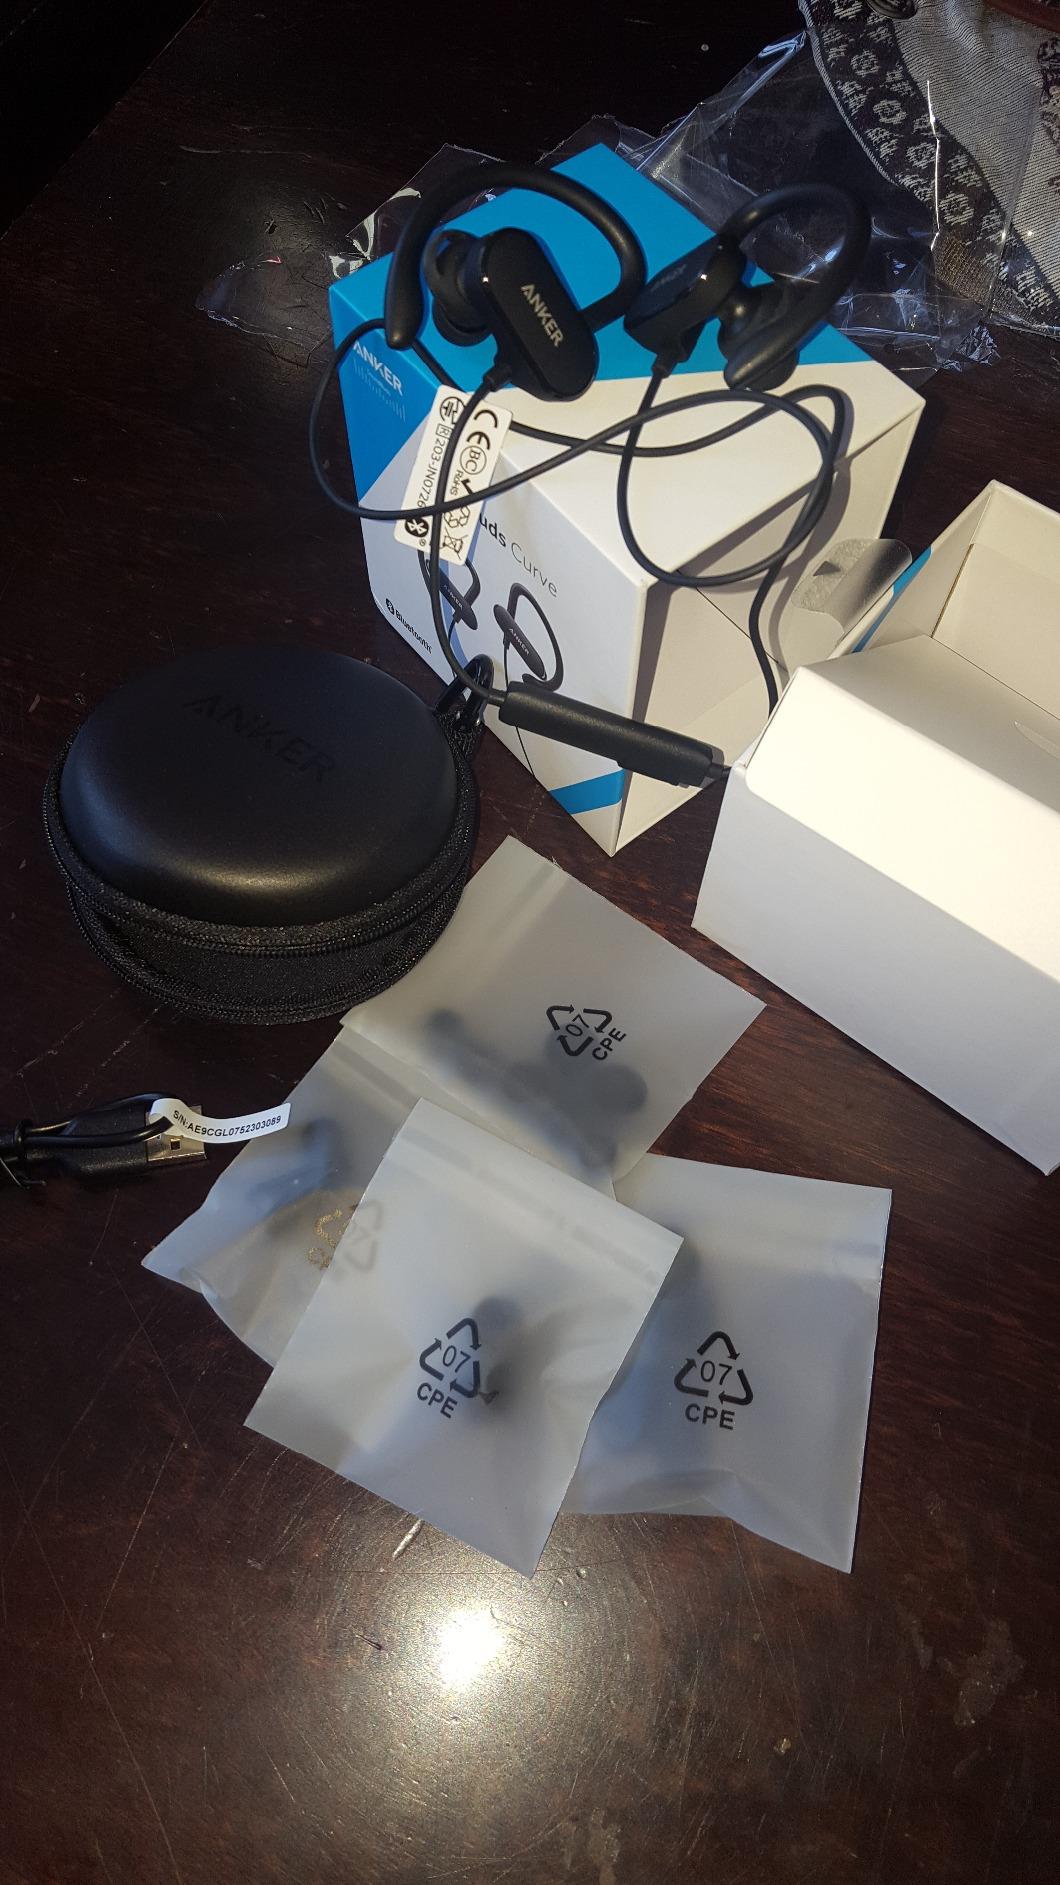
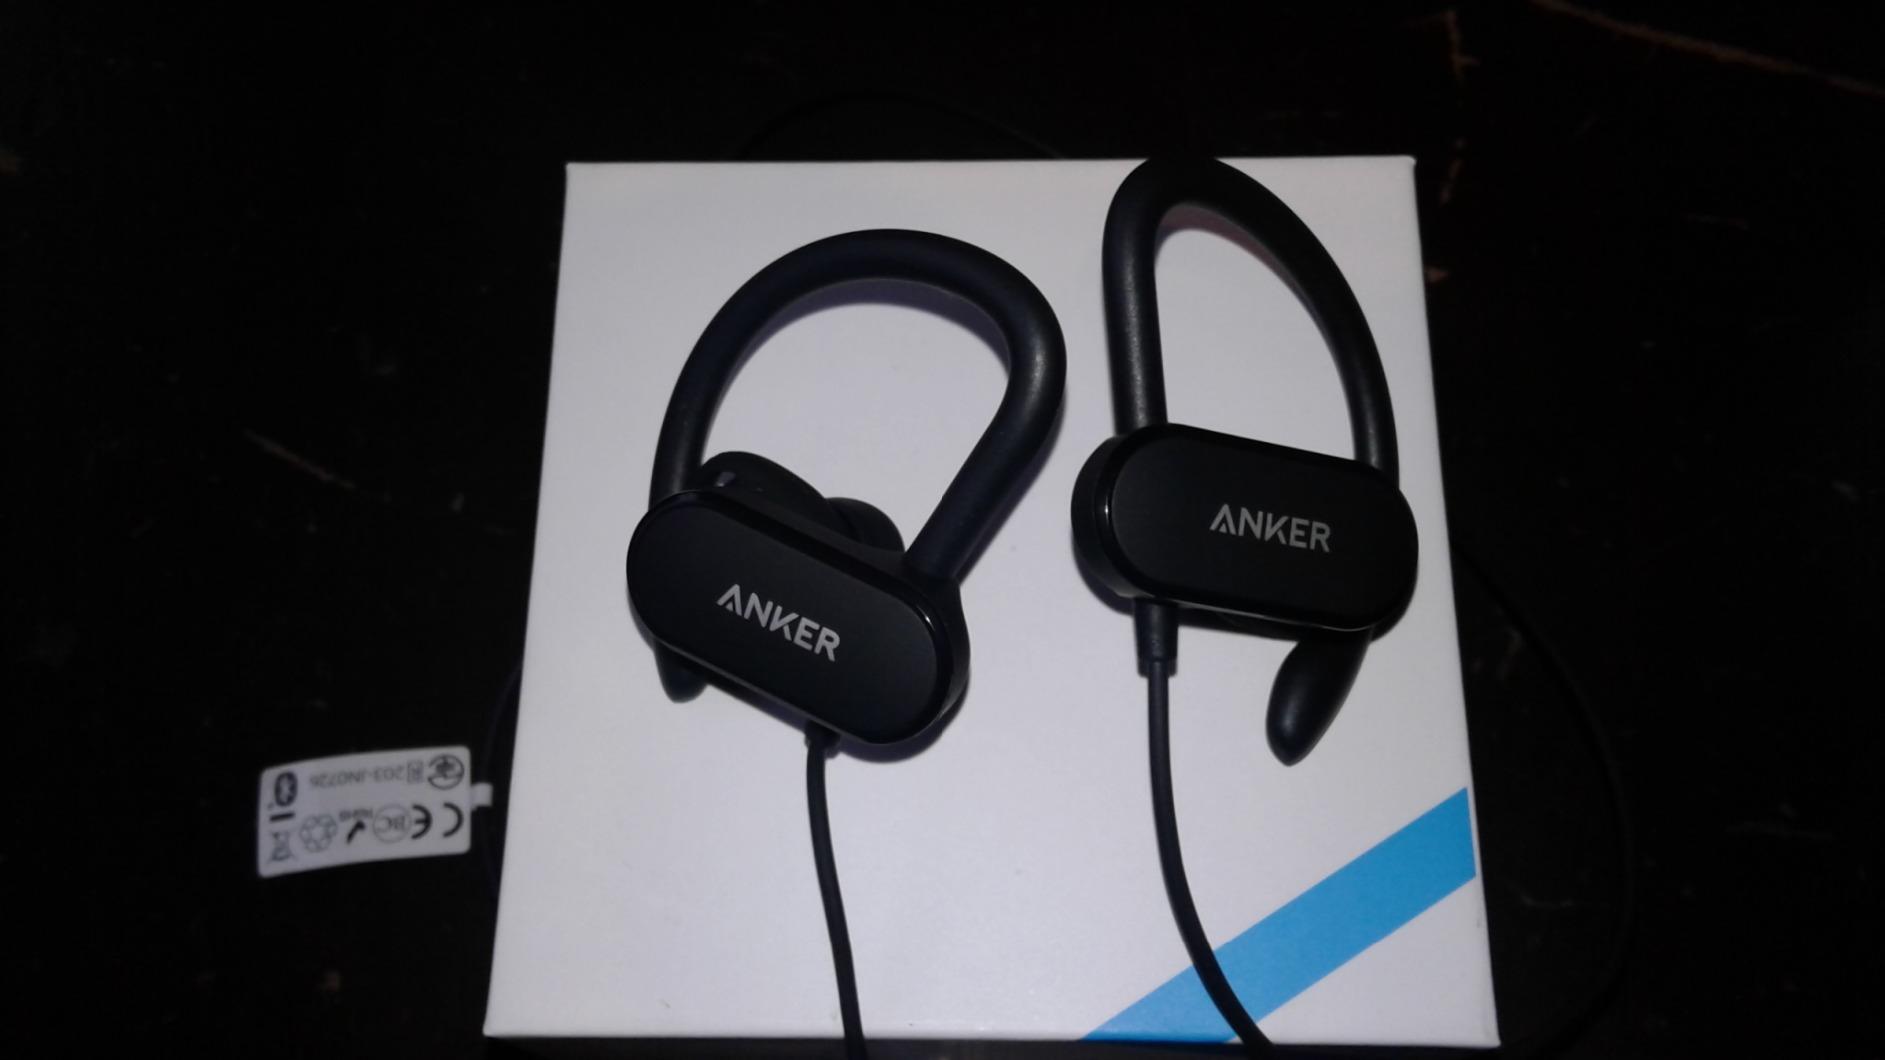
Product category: headphones
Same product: yes